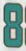
Number: 8